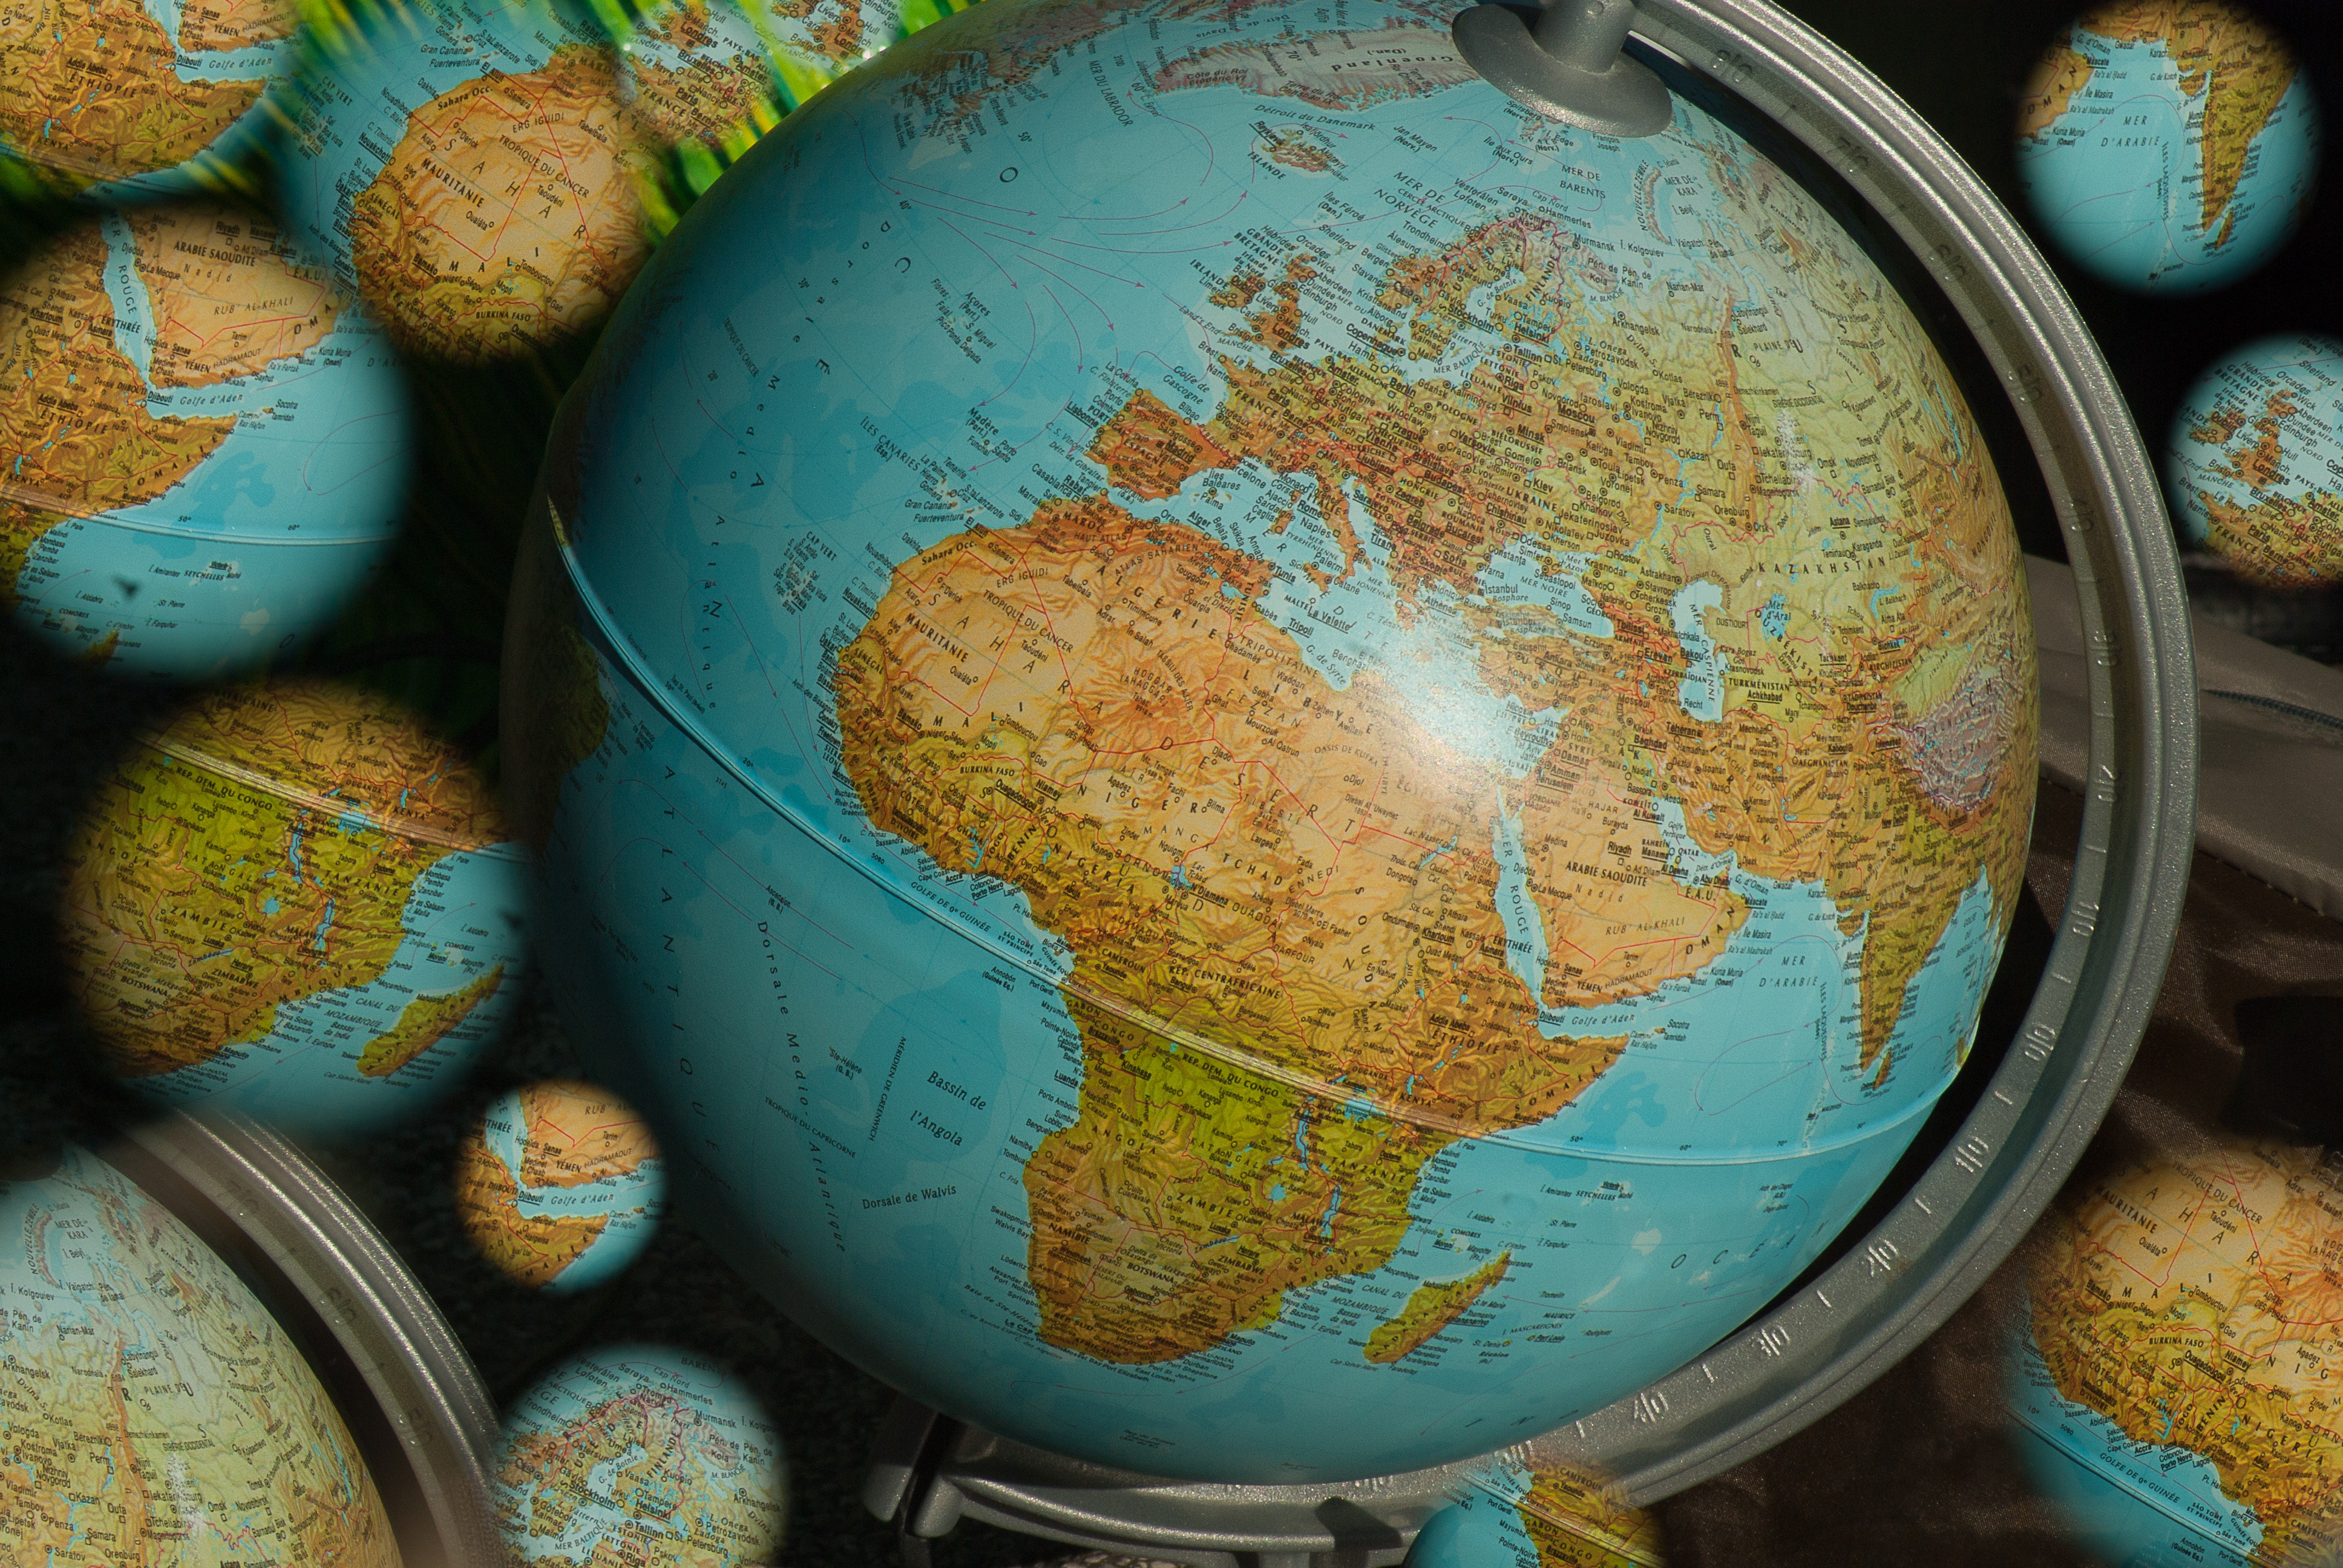
color, blue, circle, globe, world, world map, earth, planet, terrestrial globe, map of the world